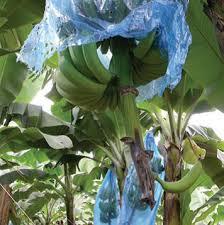
Hizi ni ndizi ambazo zimeweza kufunikwa katika mashambani ili ziweze kunia asiyo na kutumika zaidi na kuipata vitu ambazo zinahitajika kwa mkulima huyo. Ndizi hizi zinaweza kutolewa kwenye mashamba hii kupelekwa mchini ili kuweza ili mwenyewe aweze kuipata pesa.